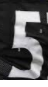
Number: 5